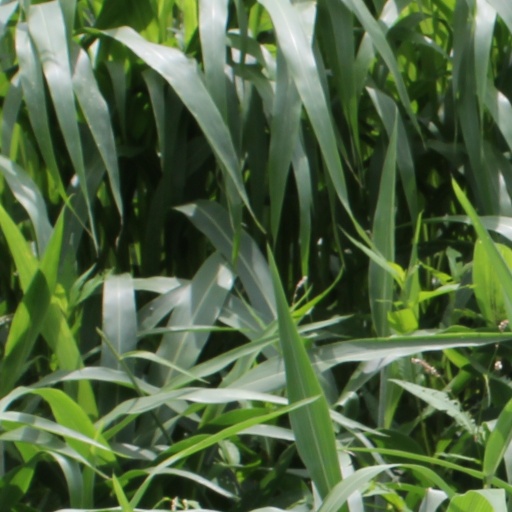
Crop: sorghum